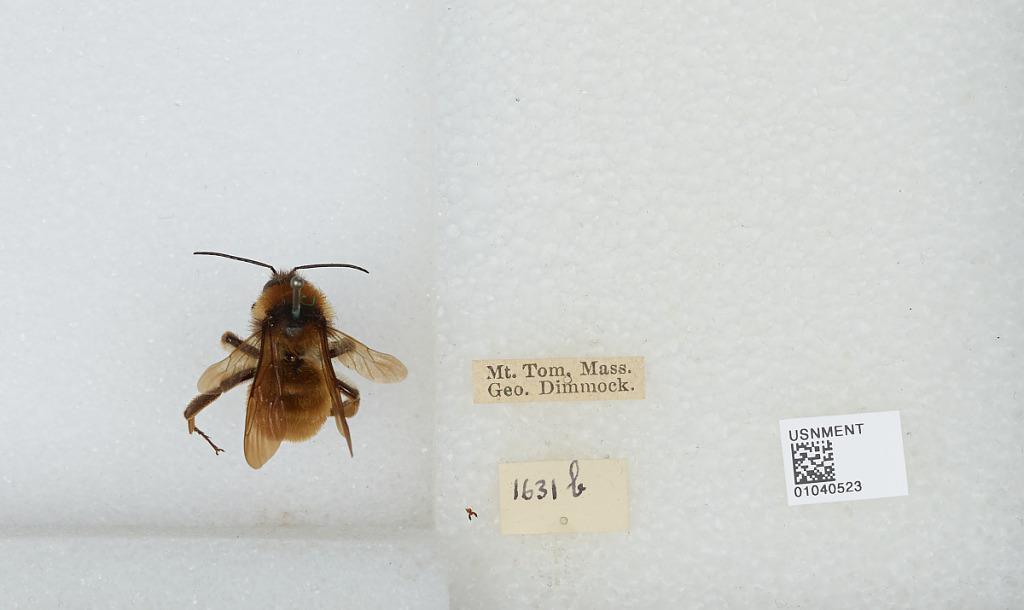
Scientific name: Bombus (Fervidobombus) pensylvanicus pensylvanicus (De Geer)
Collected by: G. Dimmock
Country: United States
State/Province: Massachusetts
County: Hampden
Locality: Mount Tom
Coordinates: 42.2417, -72.6481